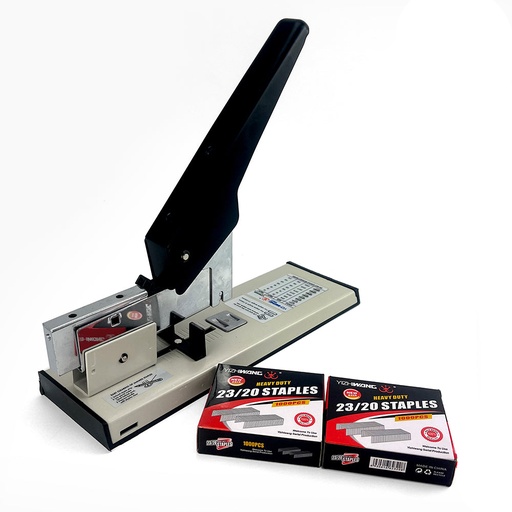
Heavy Duty Big Size Stepler With Free 2000X23/20 Steples Office Stationary Staplers
Brand: oz goodlife
Category: Office Supplies > Office Instruments > Staplers > Heavy Duty Staplers